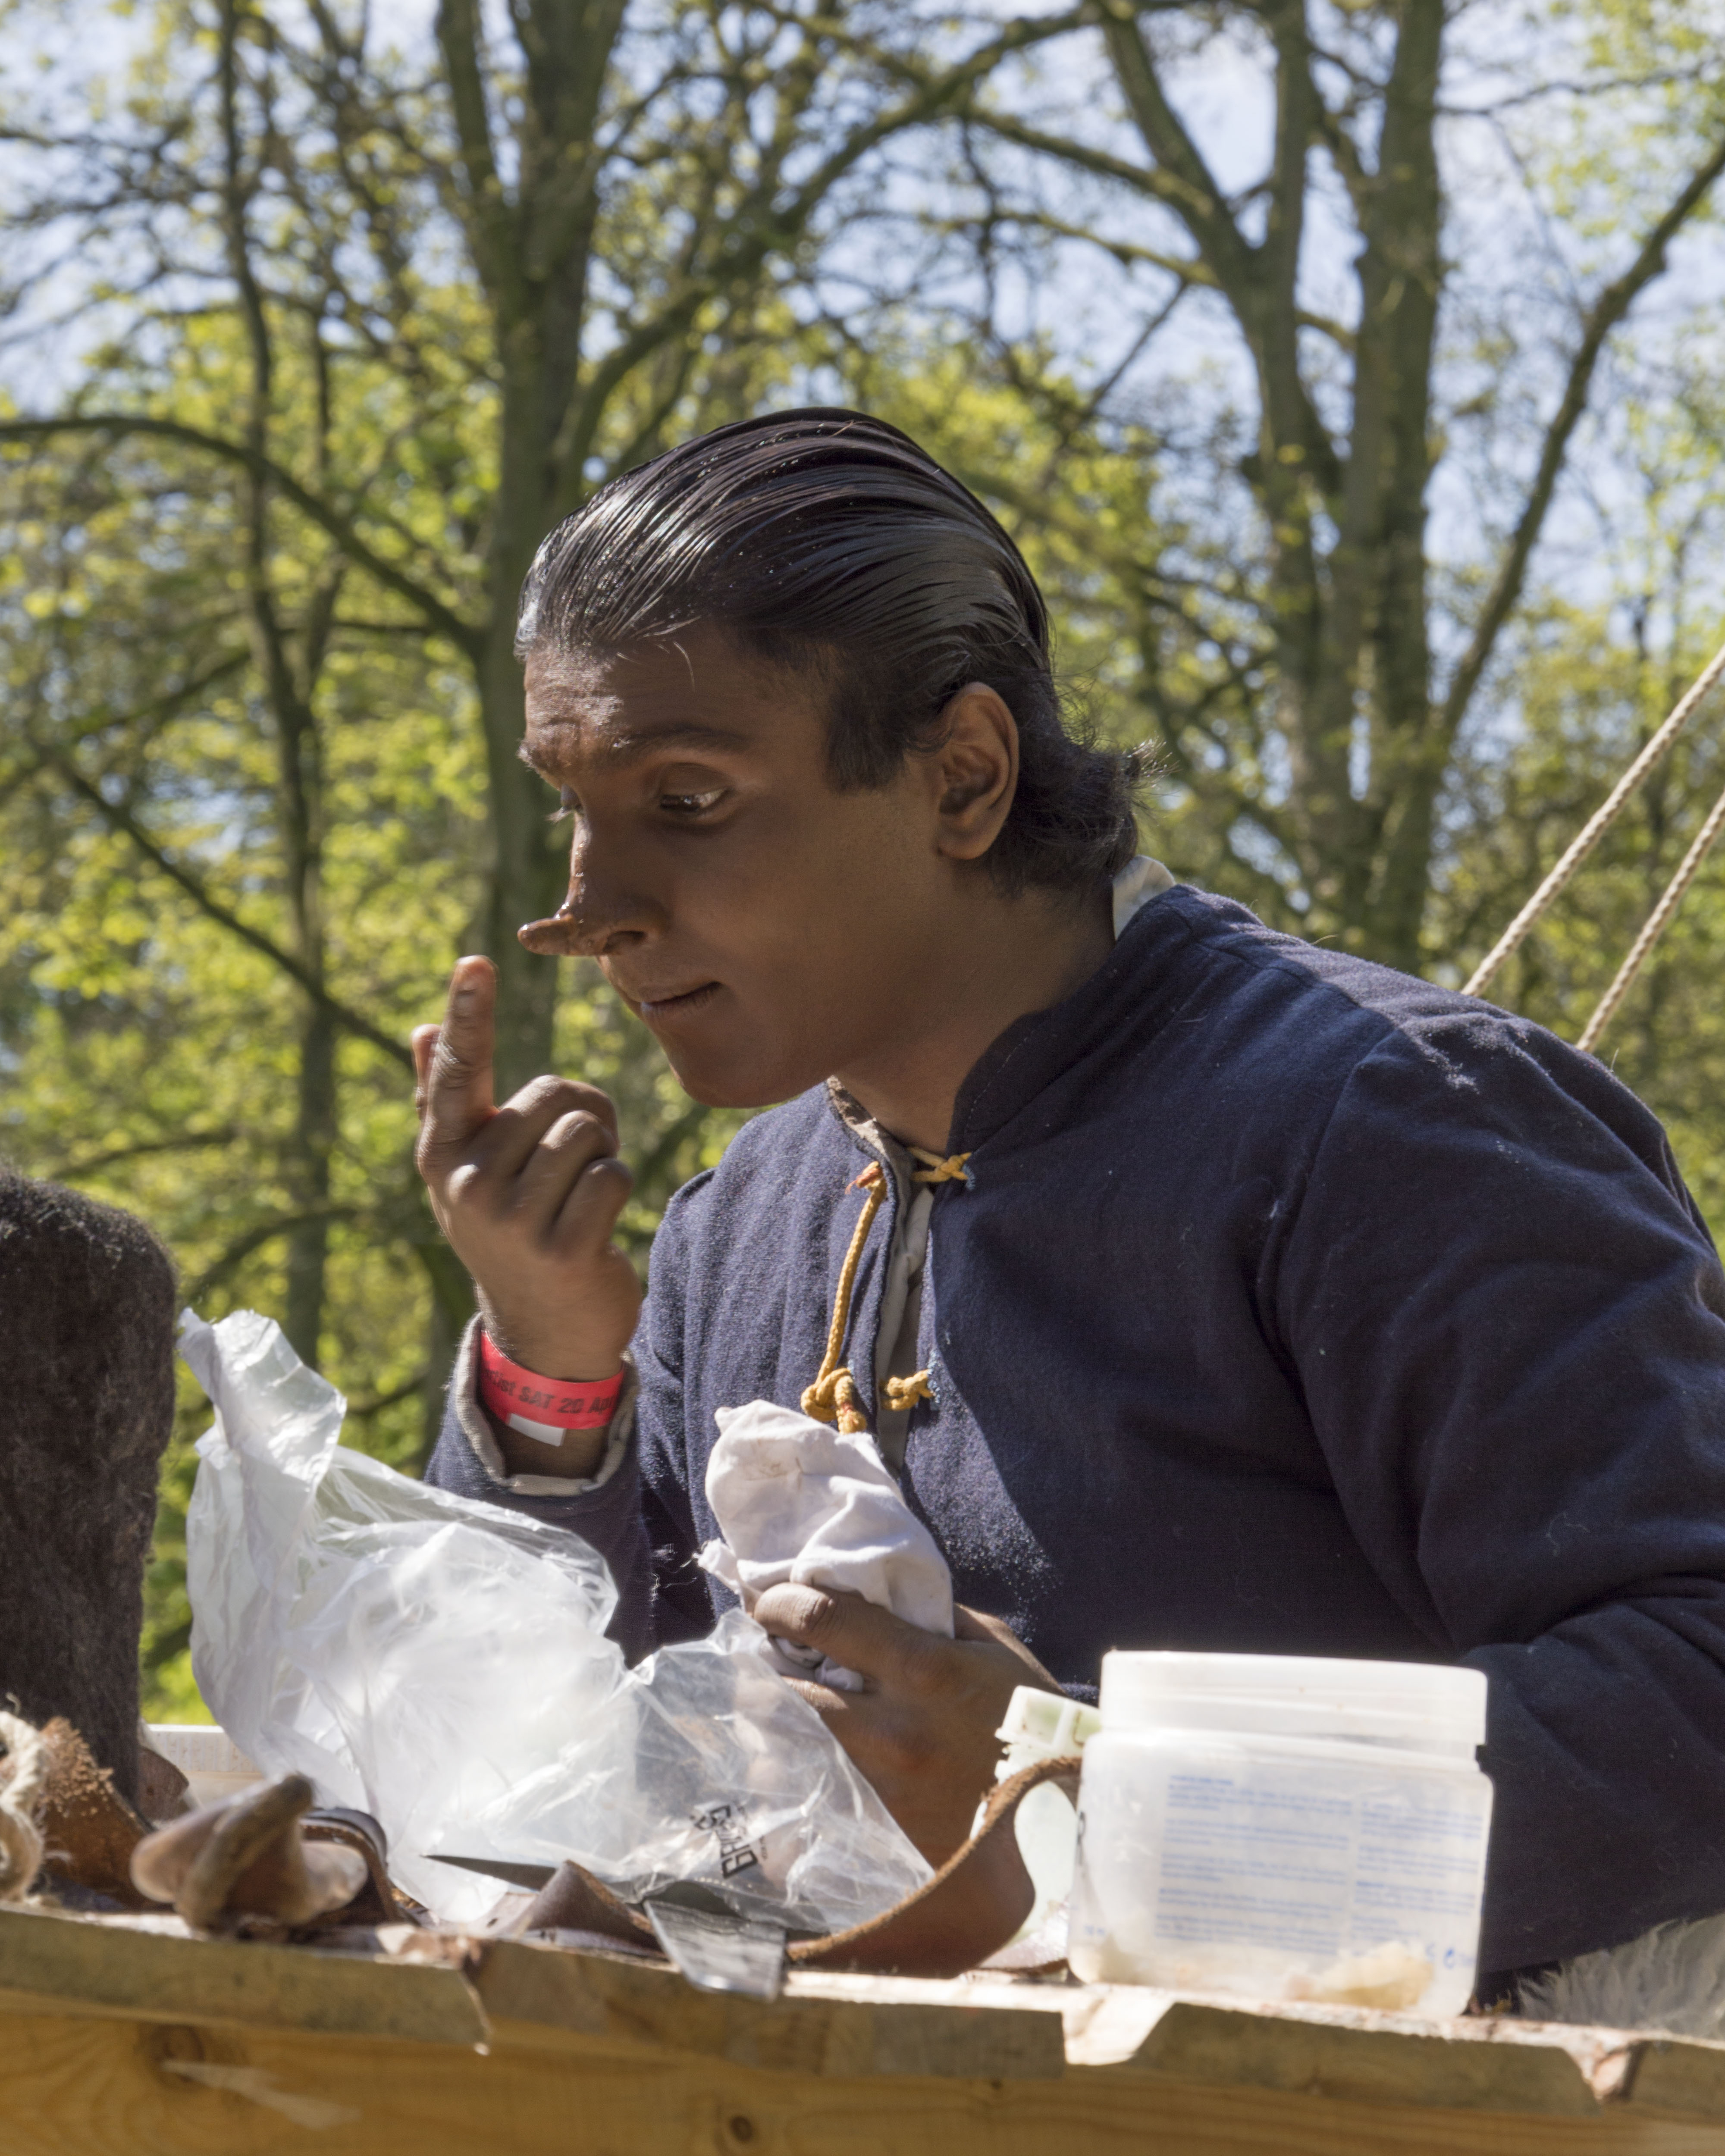
outdoor, person, people, photography, van, photo, spring, child, nikon, cosplay, holland, festival, nederland, netherlands, de, fun, dutch, outdoorphotography, picture, photograph, fotos, foto, fotografie, pd, event, costume, kasteel, paulvandevelde, pdvandevelde, padagudaloma, dordrecht, nederlandinfotos, eventphotography, evenementenfotografie, pvdvfotografie, pdvandeveldedordrecht, nederlandsefotografie, dutchphotogaraphy, totallydutch, fotografienederland, hollandsefotografie, fotografieholland, velde, haarzuilens, dehaar, elfia, eff, kasteeldehaar, elffantasyfair, elfiahaarzuilens, elfia2014, eff2014, human action, paulvandeveldedordrecht, smink